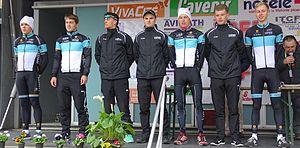
L'équipe cycliste Leopard est une équipe cycliste luxembourgeoise créée en 2012 et ayant le statut d'équipe continentale. Elle est dirigée par Markus Zingen, Adriano Baffi partant rejoindre Luca Guercilena, actuellement directeur sportif de Trek Factory Racing.